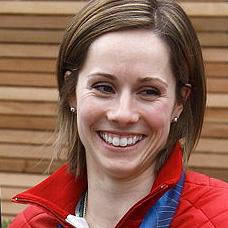
Age: 26